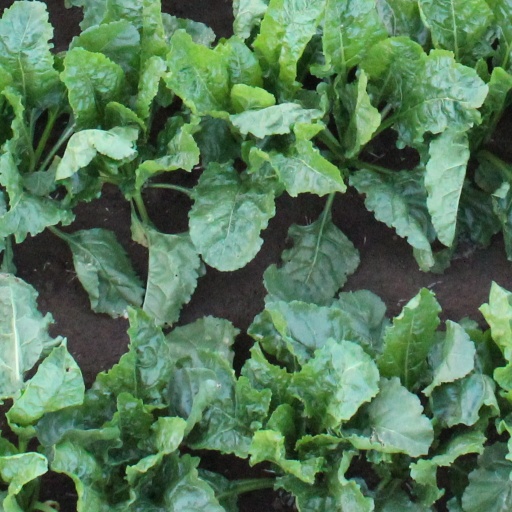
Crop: sugar beet